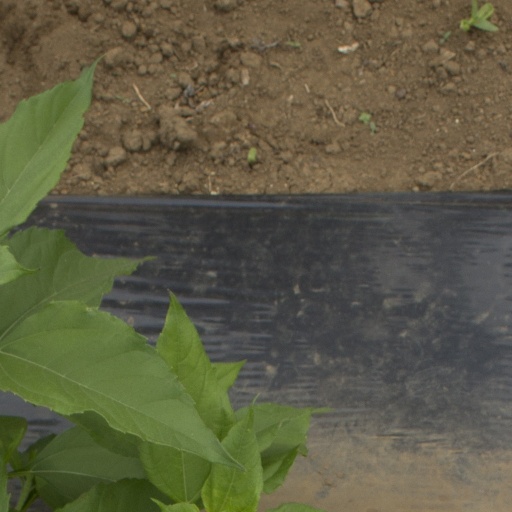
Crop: Jerusalem artichoke